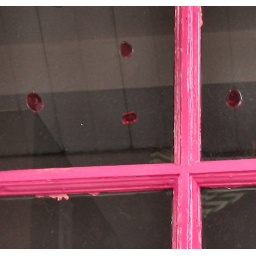
...the back door window of a local women's clothing store in Oak Bay!